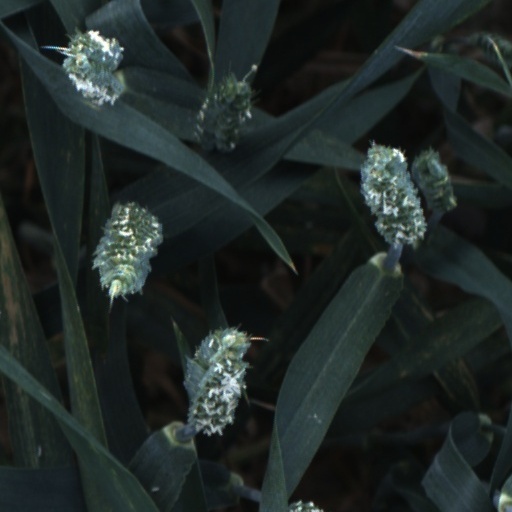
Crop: wheat